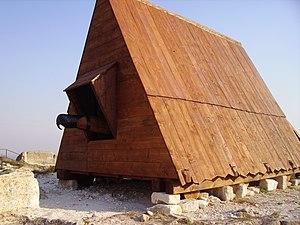
Tortue bélière